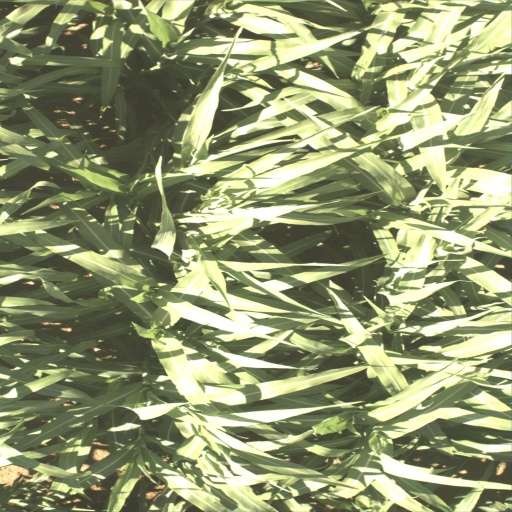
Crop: sorghum